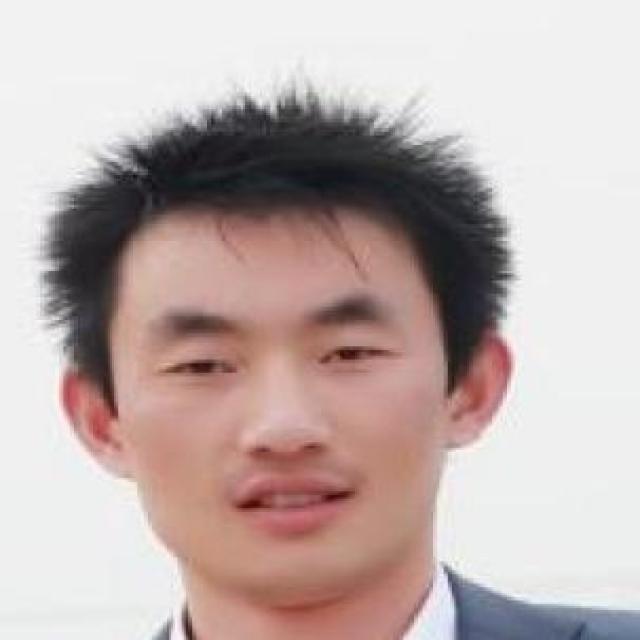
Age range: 21-44